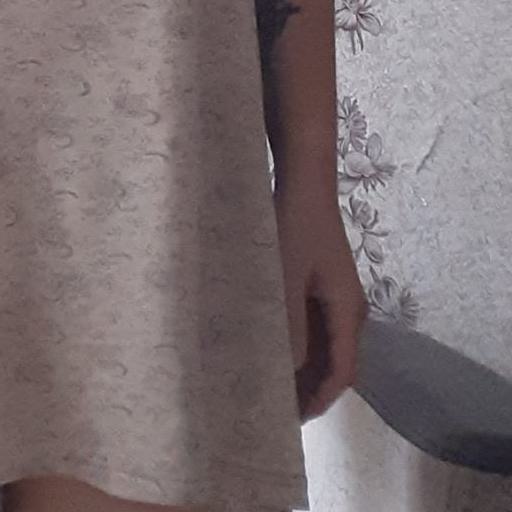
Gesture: no_gesture